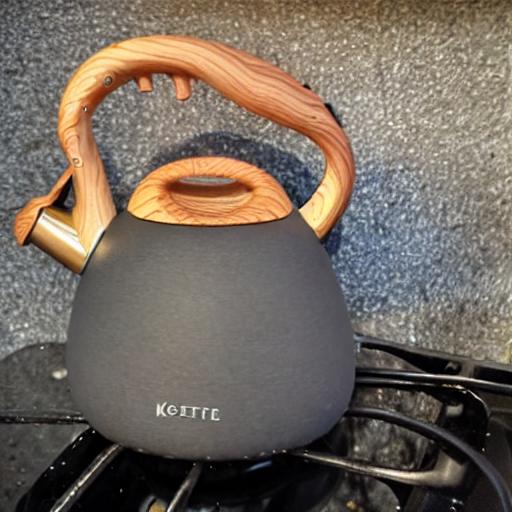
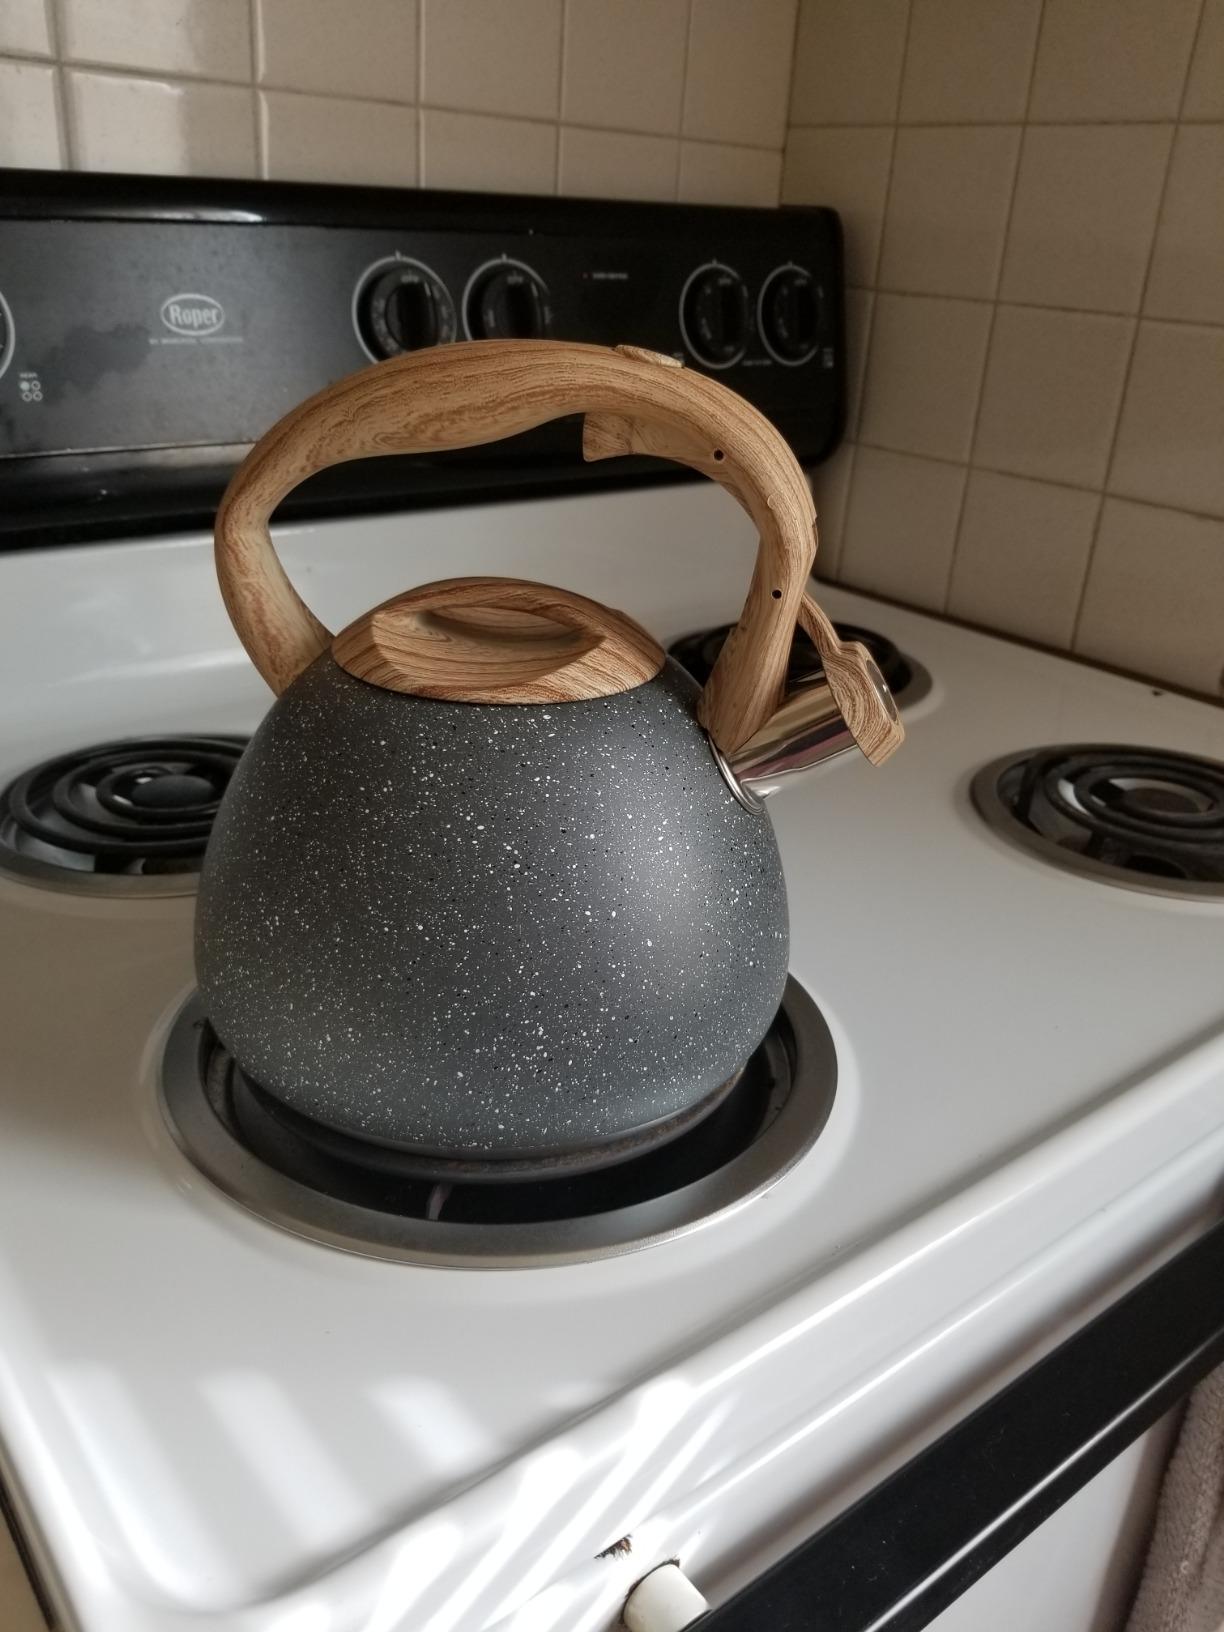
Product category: items_kettle
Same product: no